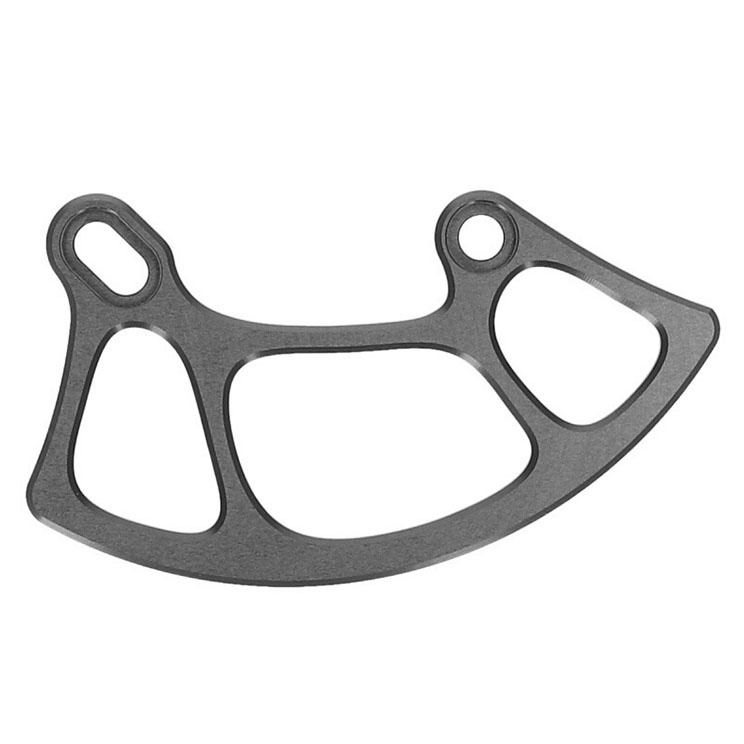
OAK Components Grown Bashguard ISCG 05 30-34t Black
.top{margin-bottom:30px;}.top li{margin-left:5%;margin-right:5%;margin-top:10px;line-height:120%;list-style-position:outside;} The Grown bashguard reliably protects the frame, chain ring, chain and linkage from damage The bashguard was designed in such a way that all forces are distributed perfectly to both screw points, no matter how you touch down table{border-collapse:collapse;width:100%;}td{text-align: left;padding: 8px;font-weight:350;}tr:nth-child(even){background-color:#f2f2f2}th{background-color:#eb212e;color:white;text-align:left;padding:8px;}.desc ul{font-size:24px;font-weight:600;margin-left:-25px;padding-top:35px;border-top:3px solid #f0f0f0;}.desc li{list-style:none;border-bottom:4px solid #eb212e;width:142px;} TECH SPECS model Grown Bashguard mount ISCG 05 max teeth 34 color black weight -
Brand: OAK Components
Category: Sporting Goods > Outdoor Recreation > Cycling > Bicycle Parts > Bicycle Drivetrain Parts